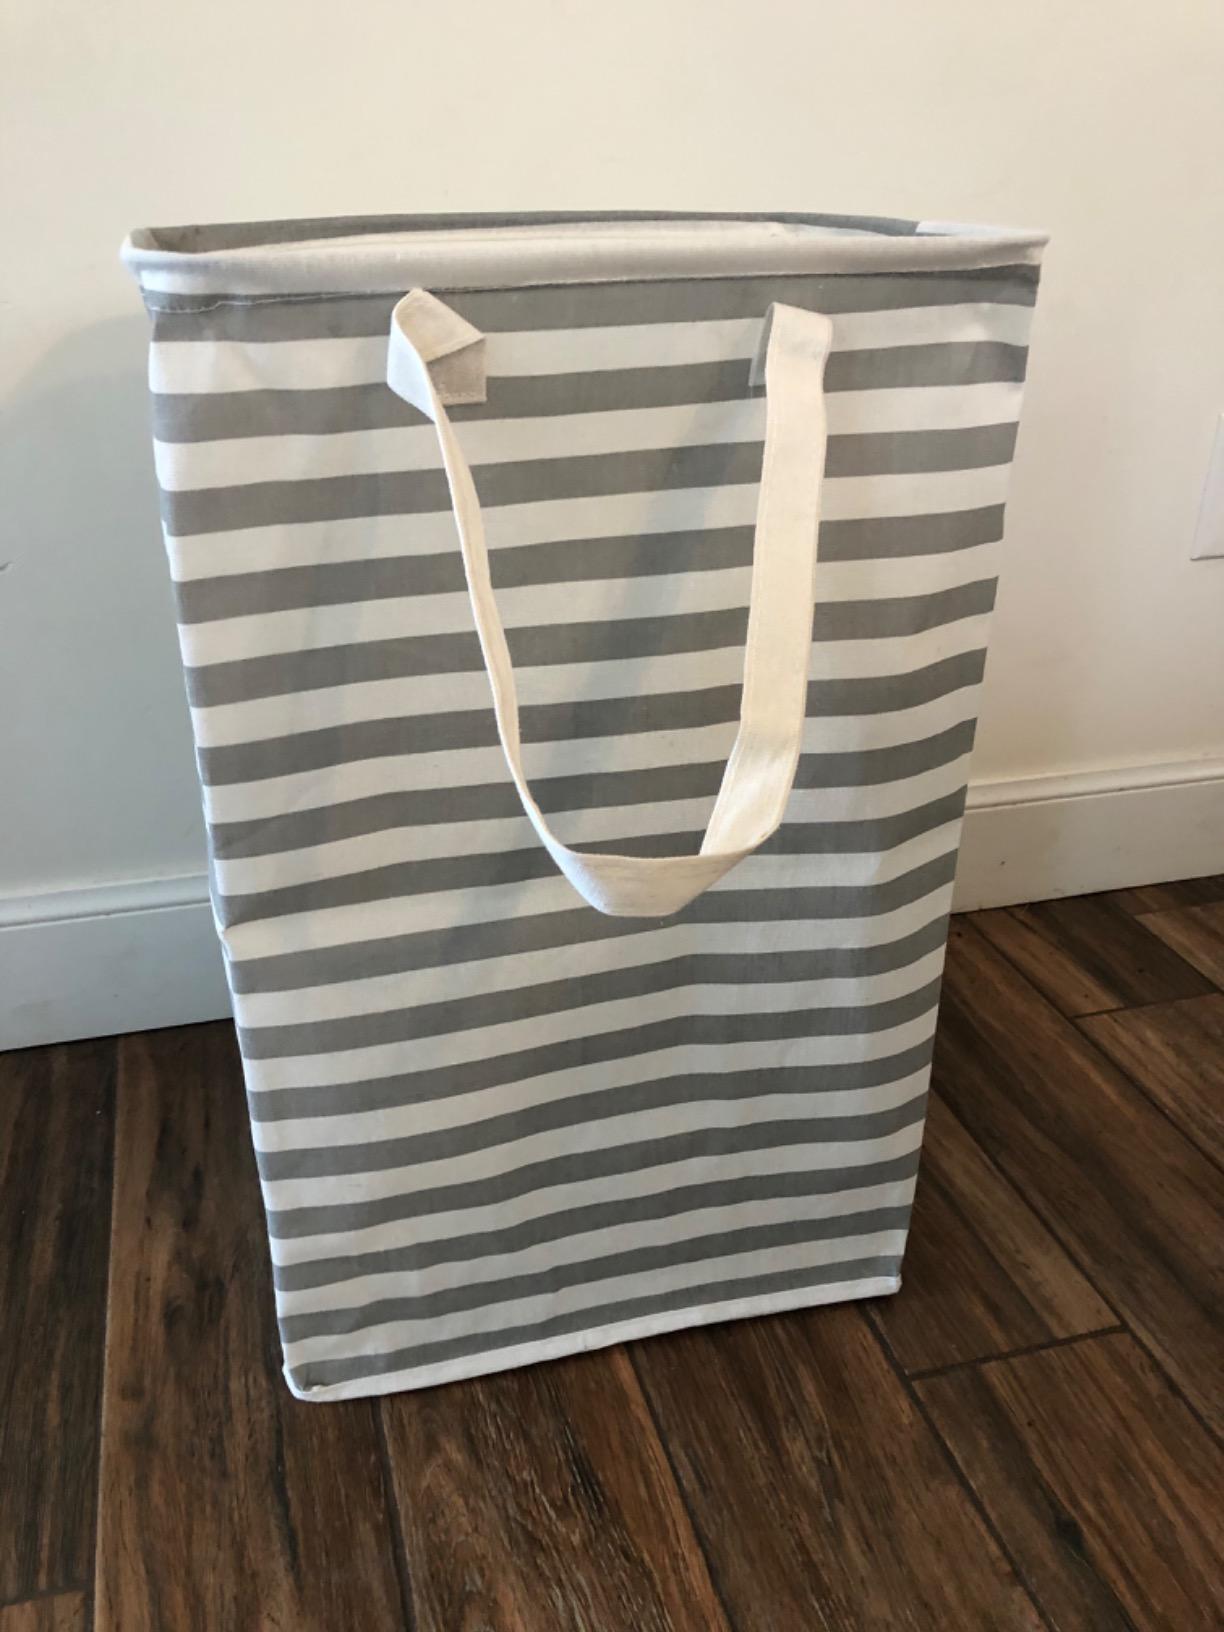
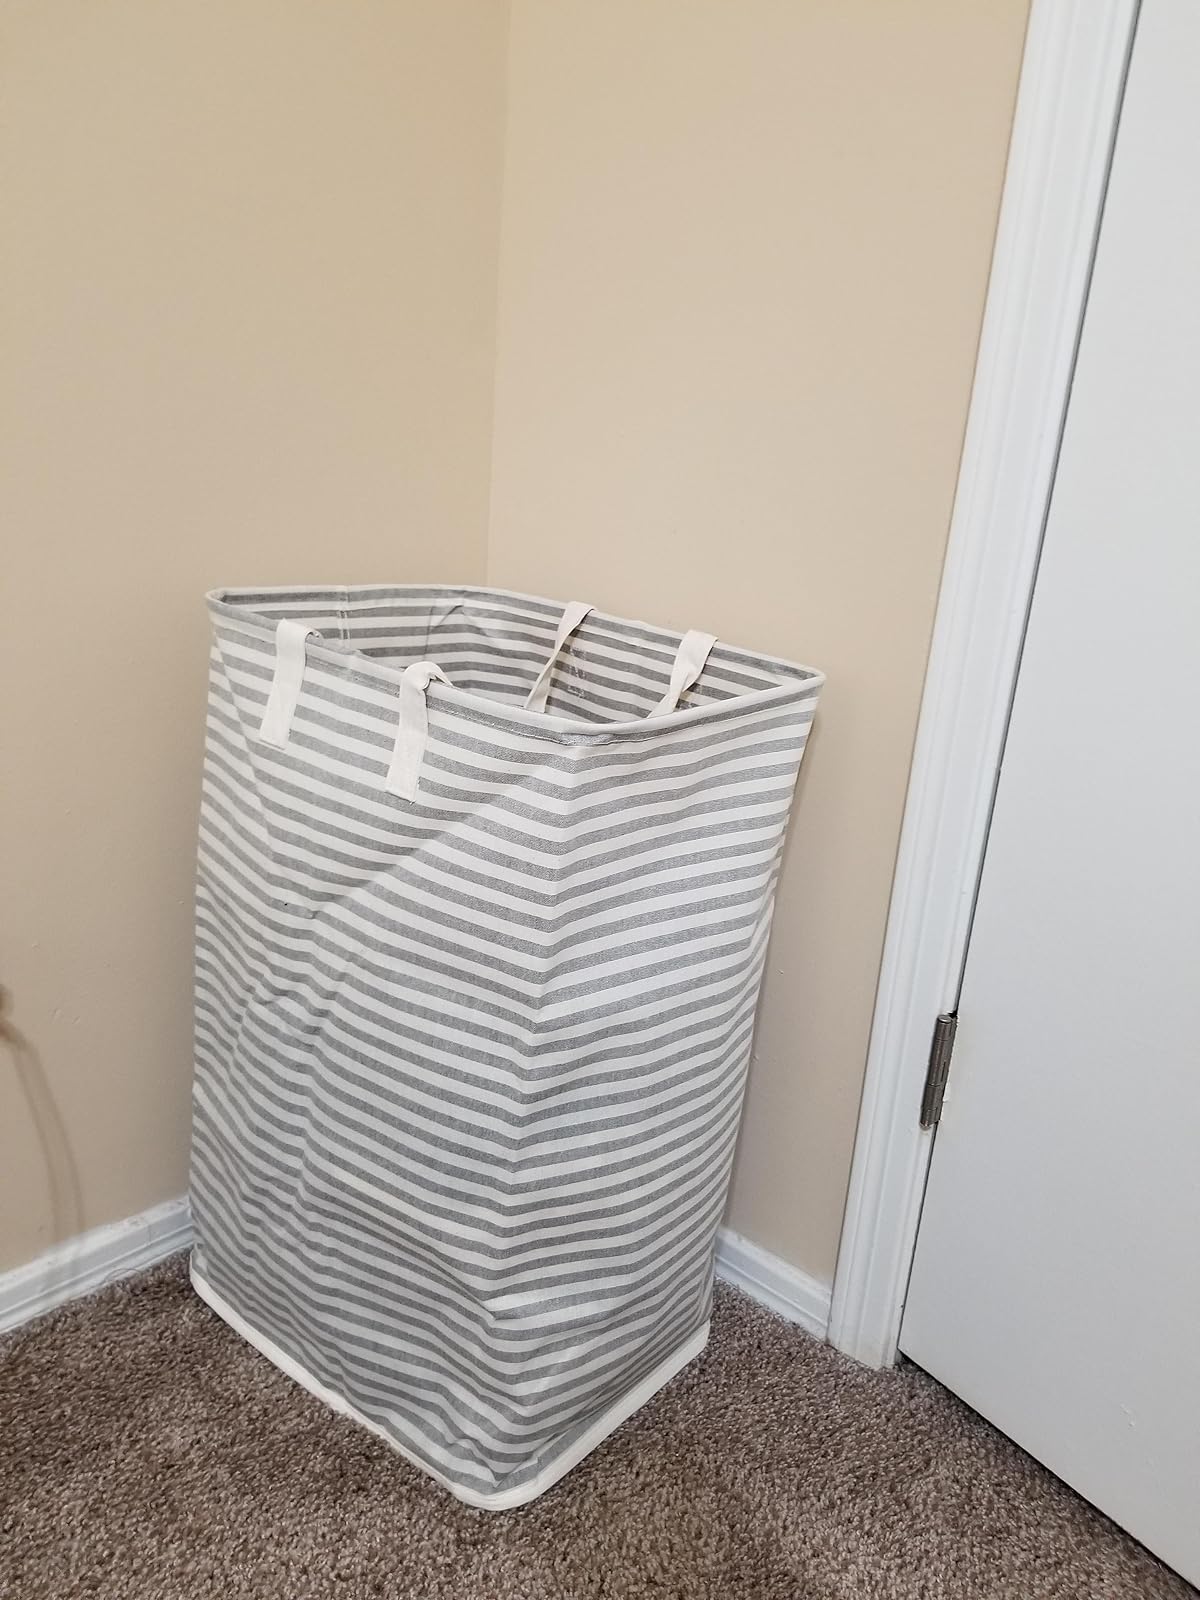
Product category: items_hamper
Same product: no